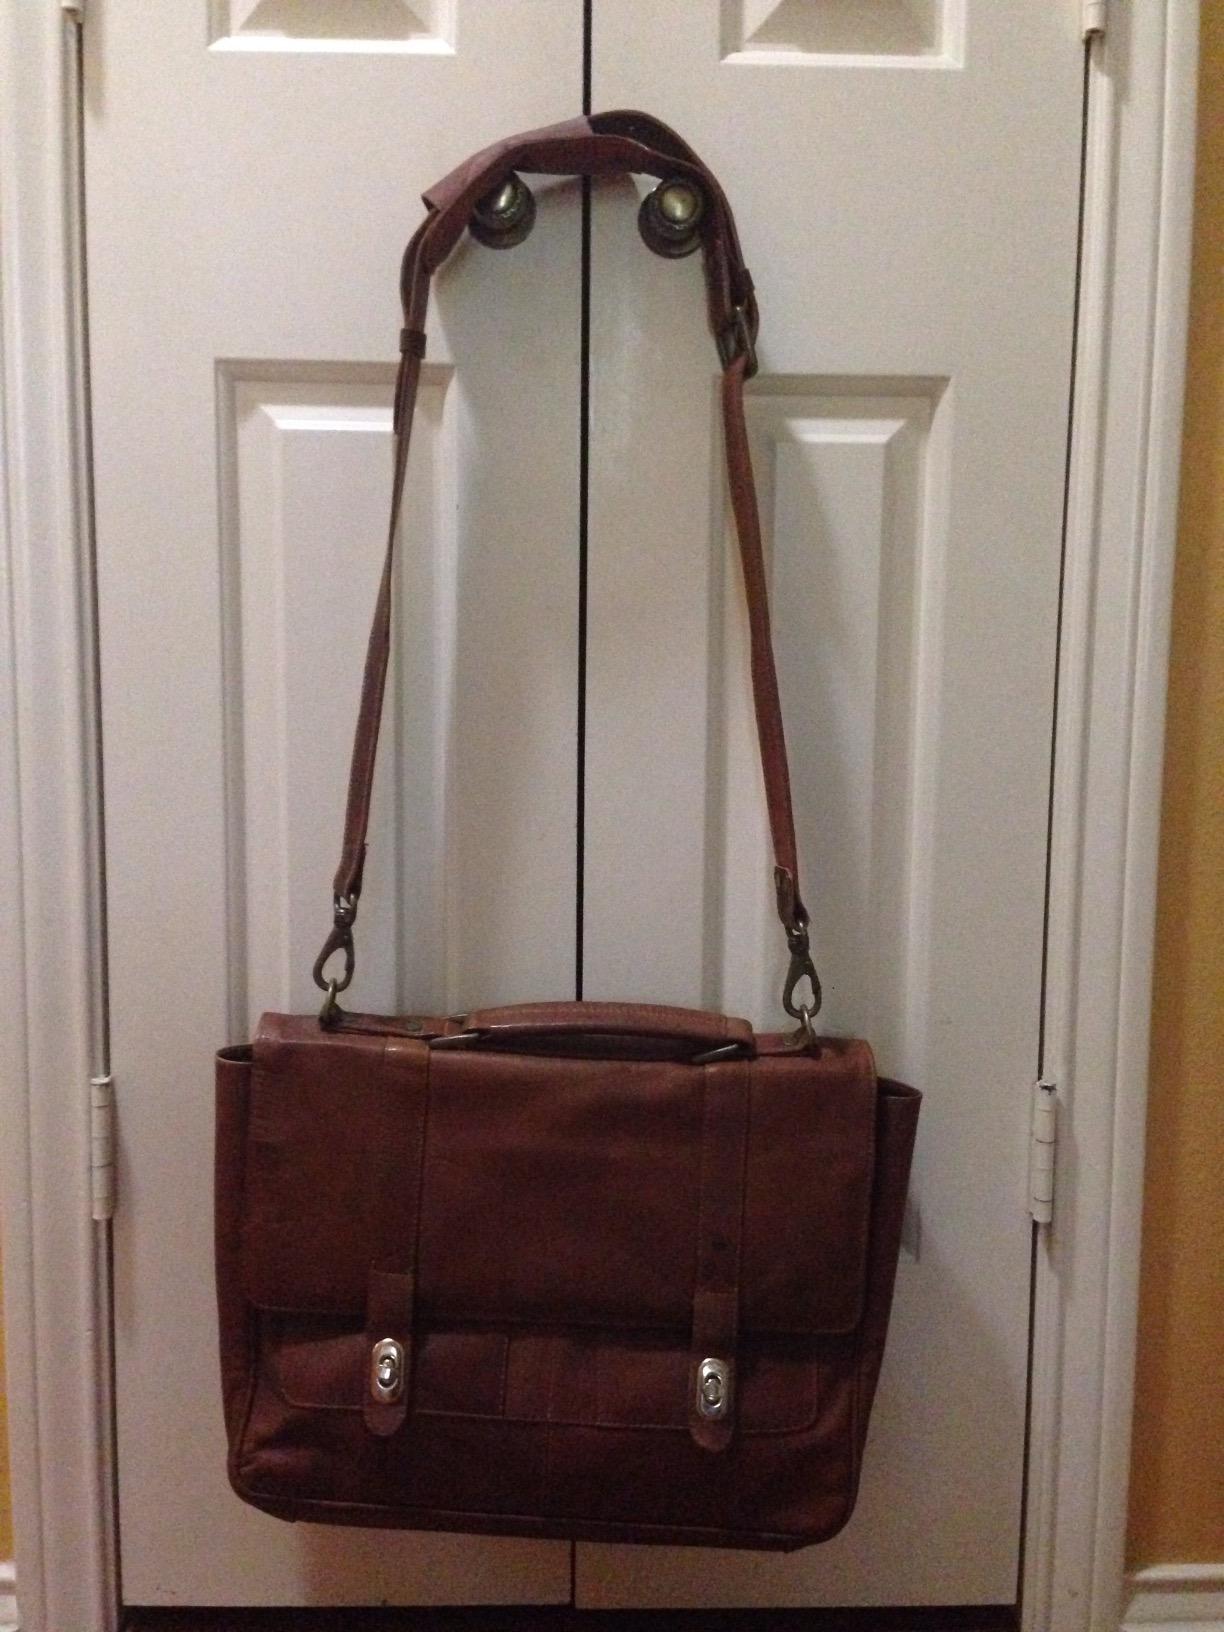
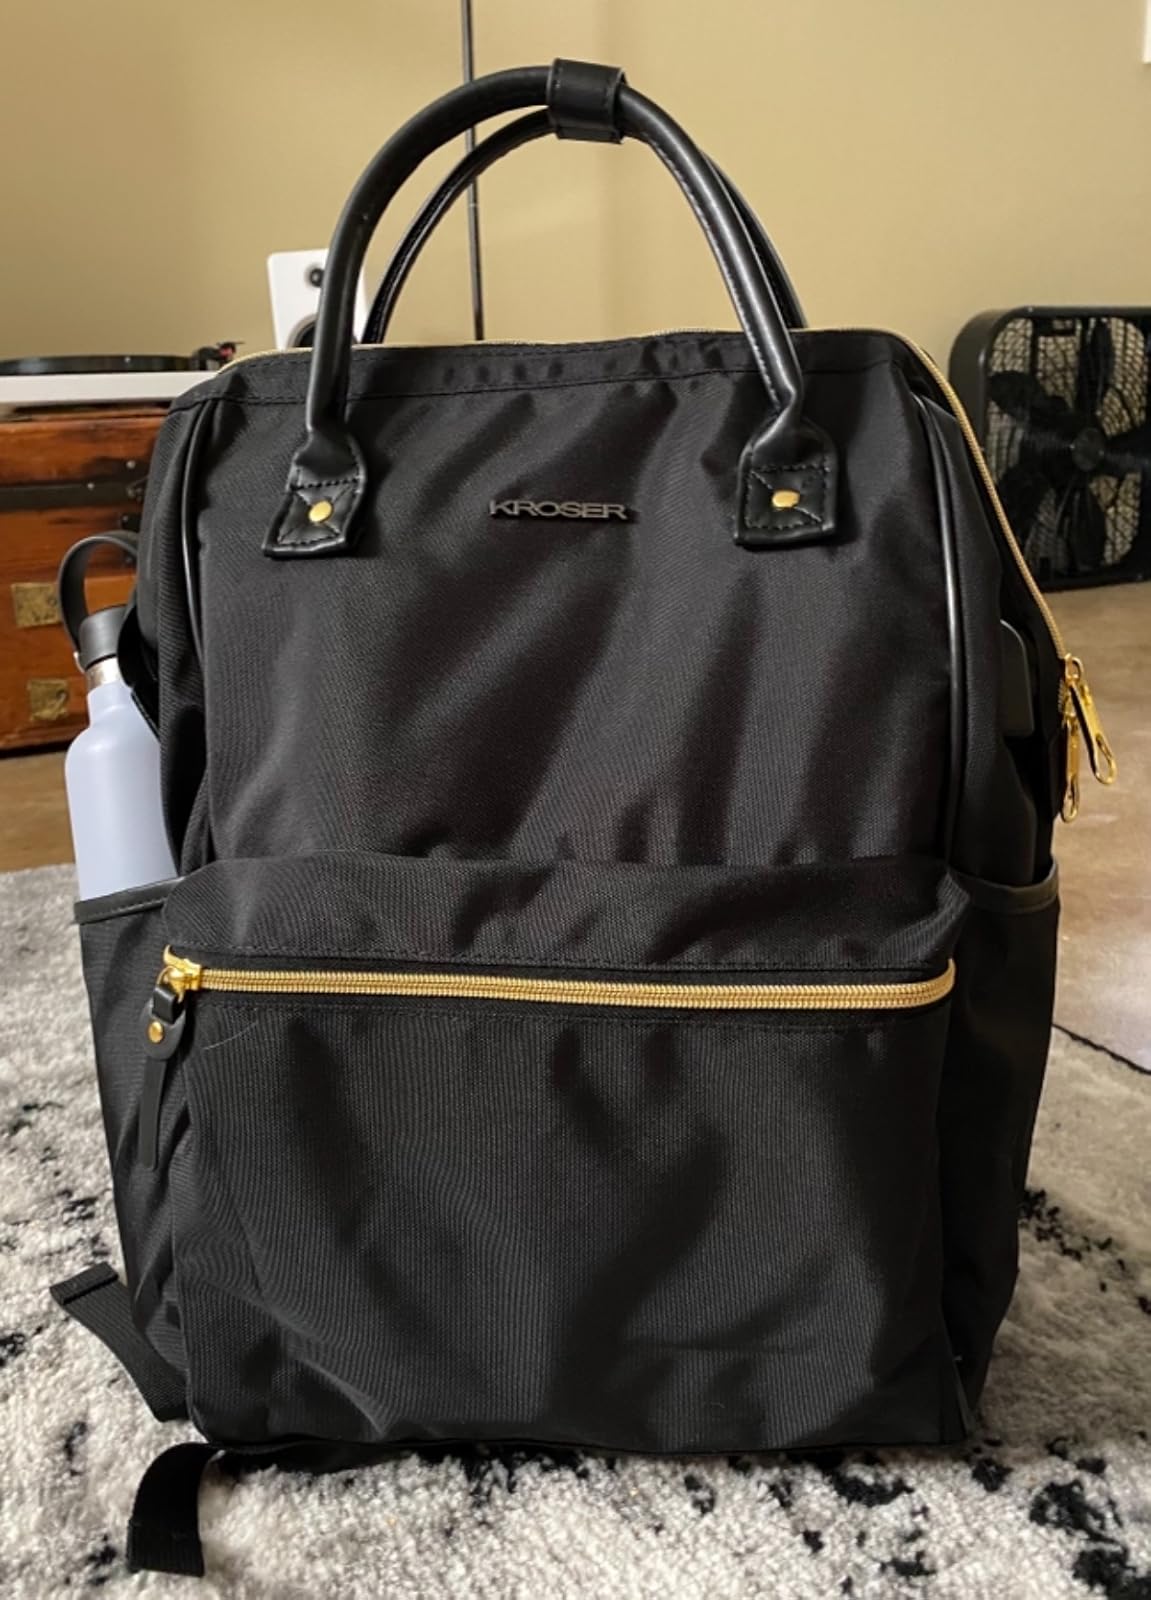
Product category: bag
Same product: no